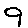
Label: 9